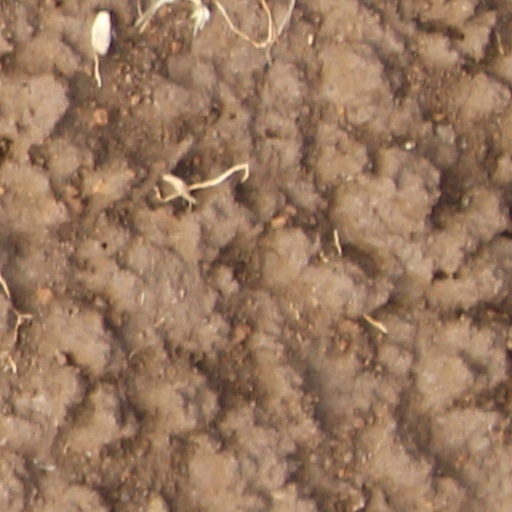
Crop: wheat